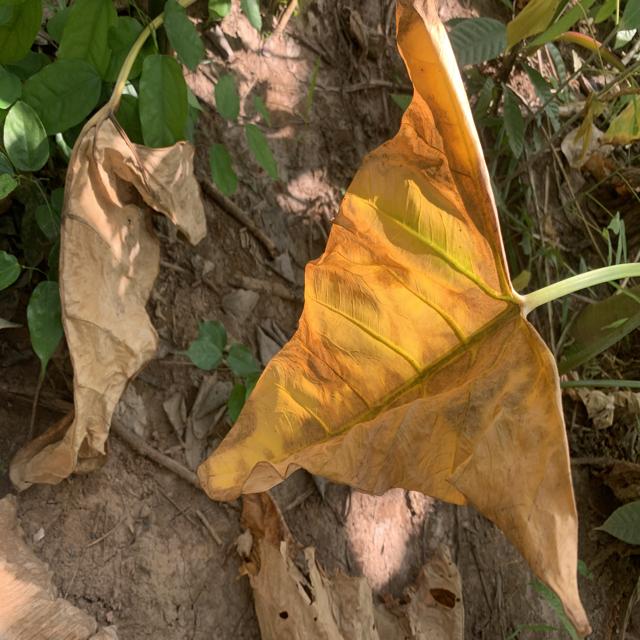
Label: Late_Blight